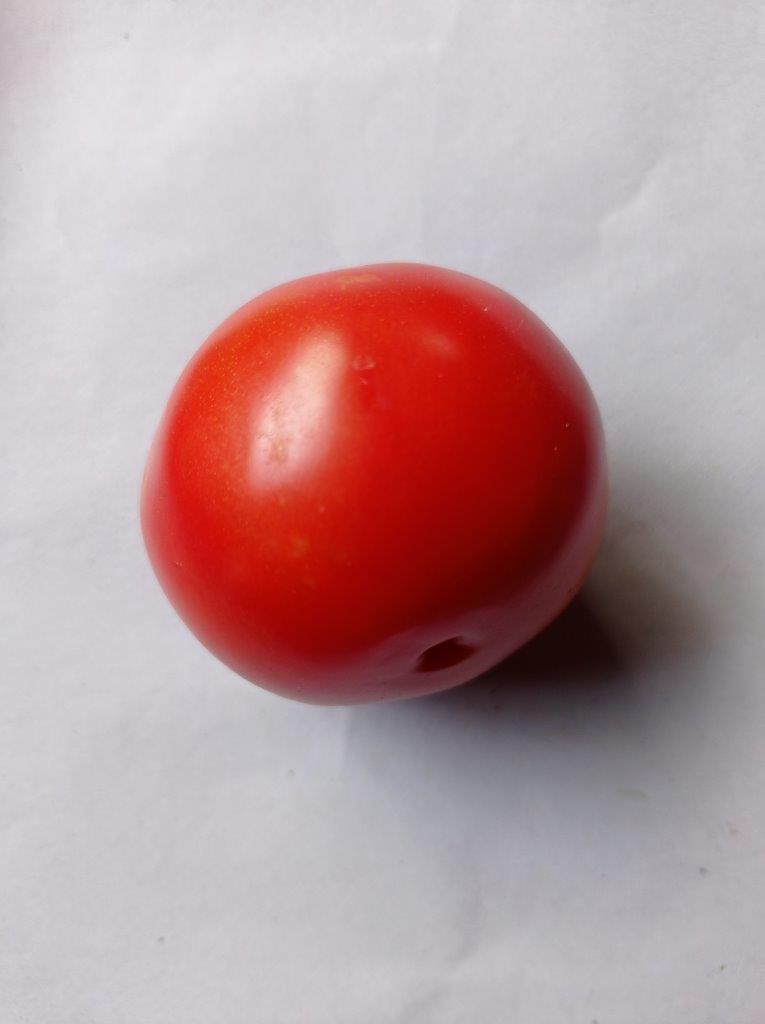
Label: Fresh